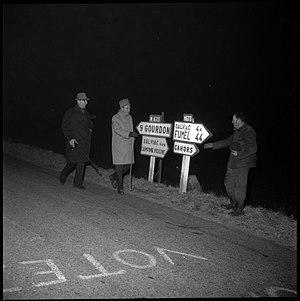
Département du Lot. 6 Janvier 1970. Vue de Maurice Faure et d'Irénée Lacombe ainsi que d'une troisième personne marchant sur une route du Lot.
La route nationale 673 ou RN 673 était une route nationale française reliant Fumel à Sousceyrac. À la suite de la réforme de 1972, elle a été déclassée en RD 673. Mais, en 2003, le tronçon de Gourdon au Vigan a été renommé RD 801 et celui du Boutel à Saint-Jean-Lespinasse RD 807.